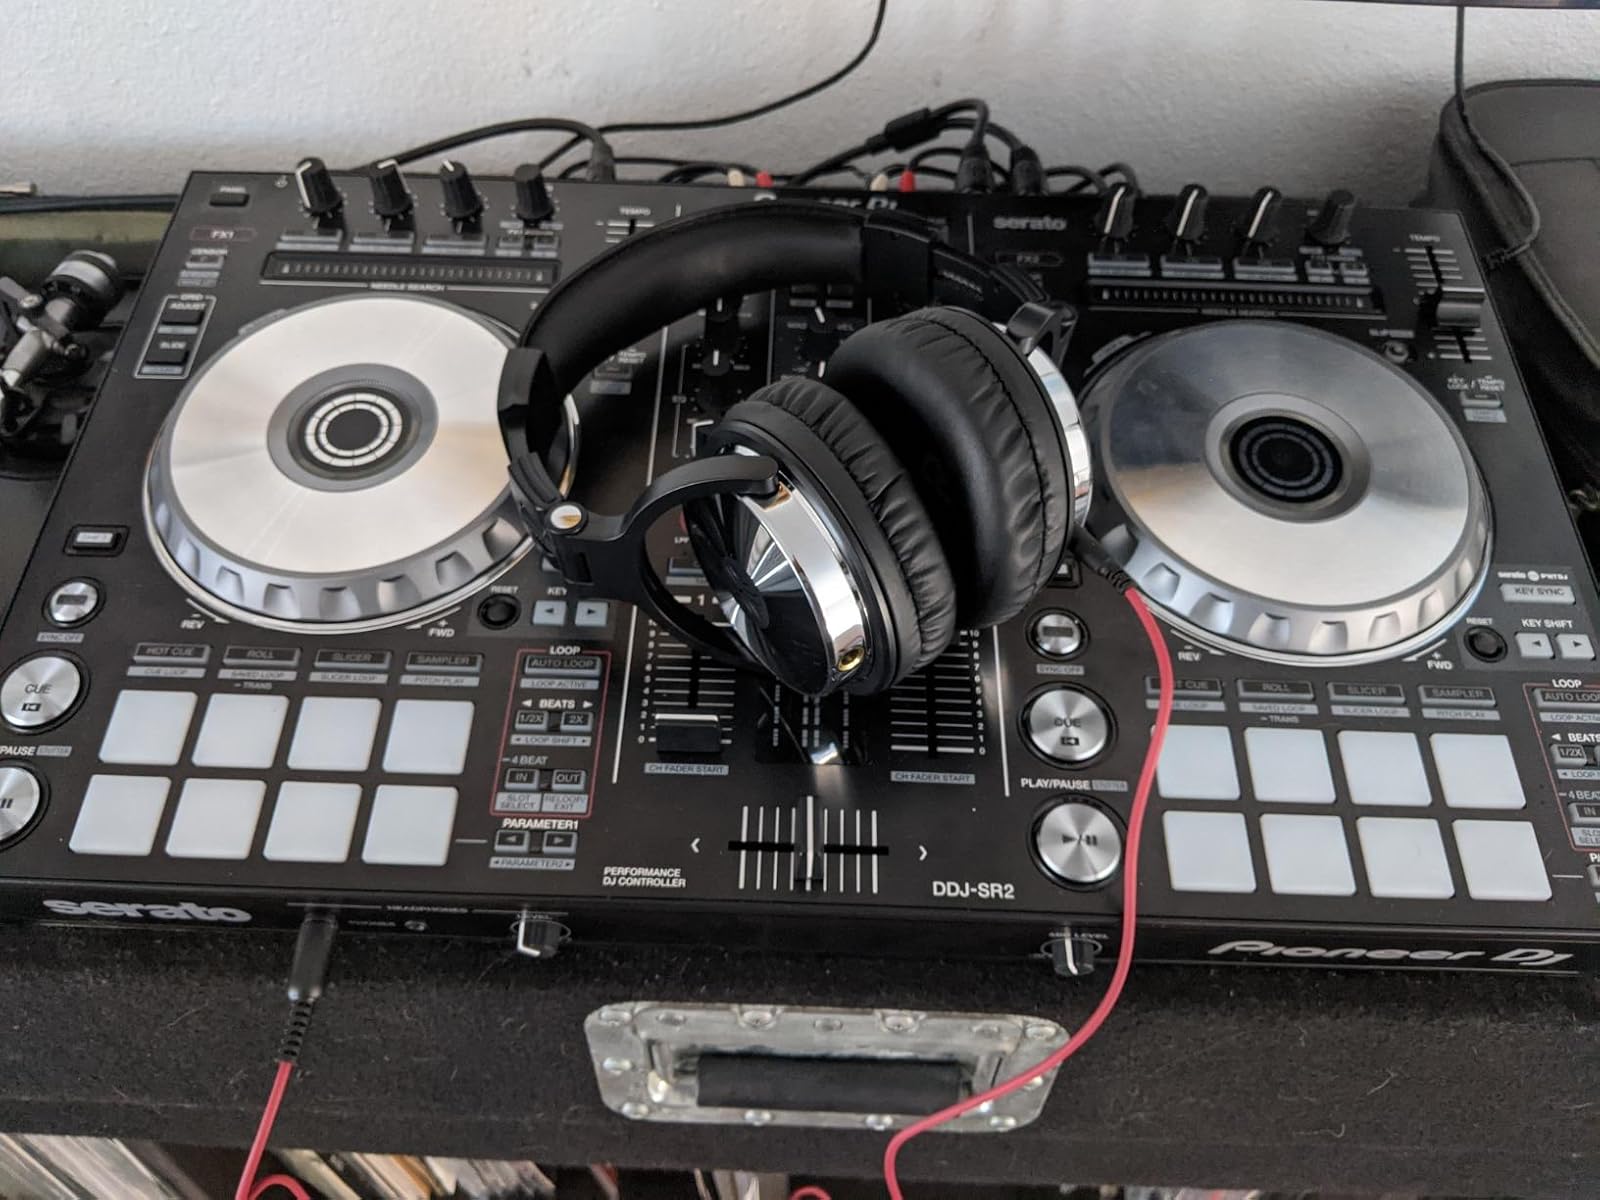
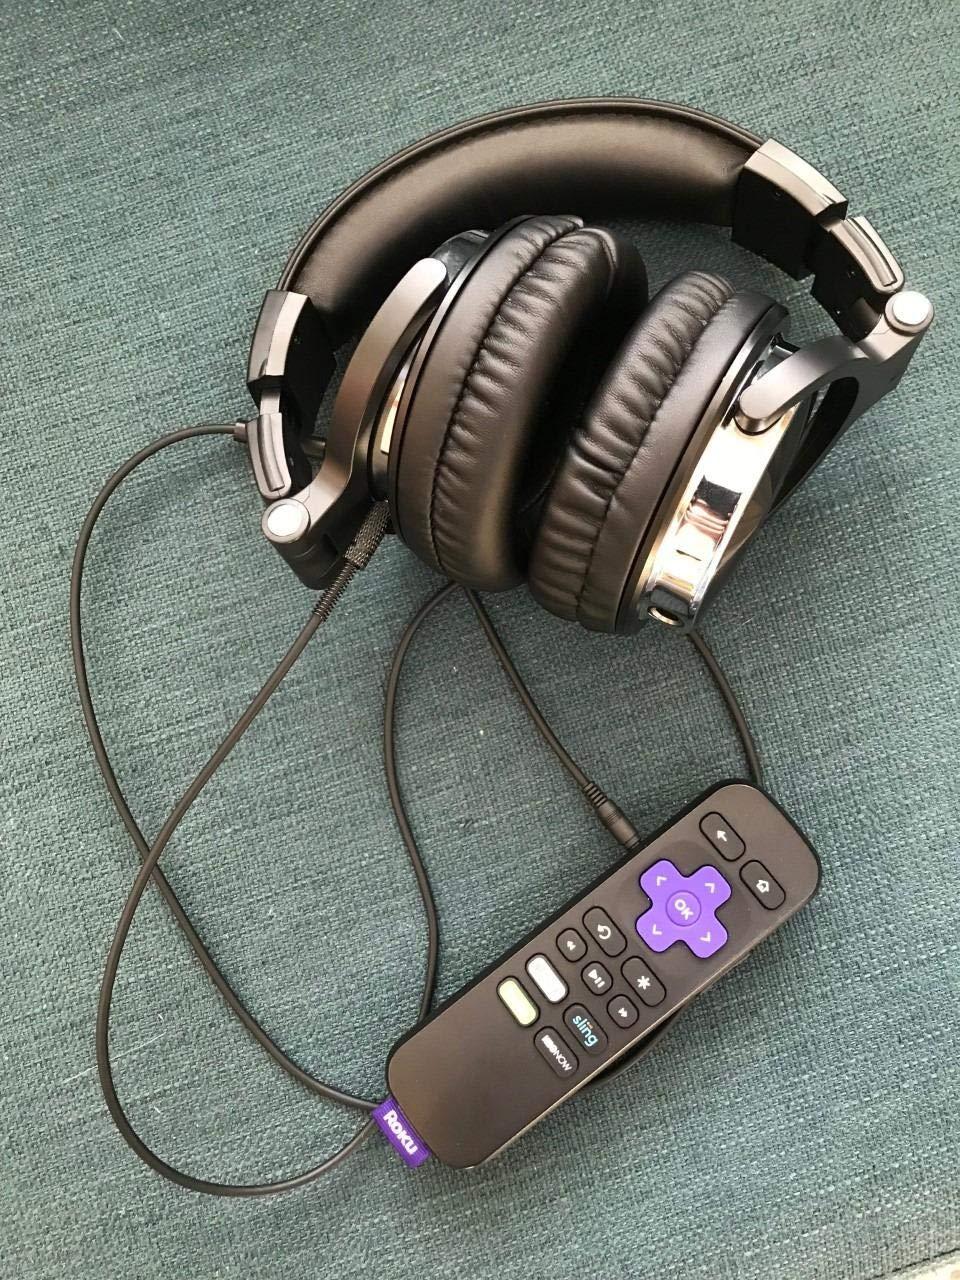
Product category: headphones
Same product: yes